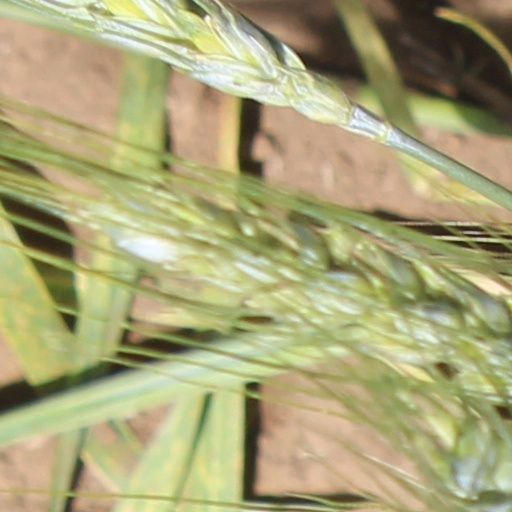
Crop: wheat